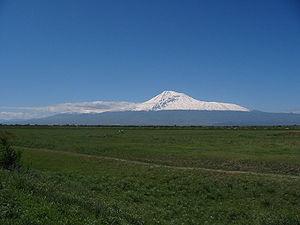
Erevan ou Yerevan est la plus grande des villes d’Arménie et sa capitale depuis 1918, la douzième depuis les origines de l’Arménie. La ville actuelle est en partie fondée sur l'ancienne cité urartéenne d'Erebouni. Elle est située à l'ouest du pays, à l'extrémité orientale de la plaine de l'Ararat, au-dessus des gorges de la rivière Hrazdan.